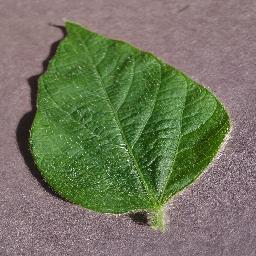
Label: Soybean___healthy